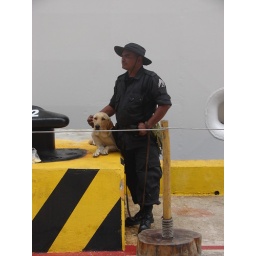
Drug sniffing dog at our cruise ship in Costa Maya